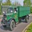
Label: truck